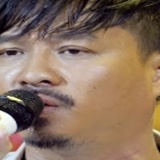
ca sĩ Quang Lập